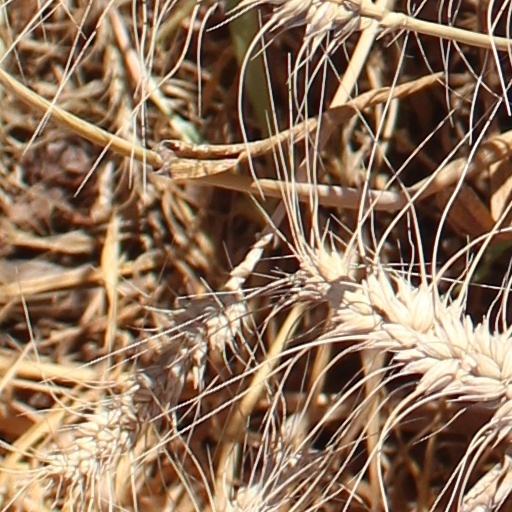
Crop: wheat